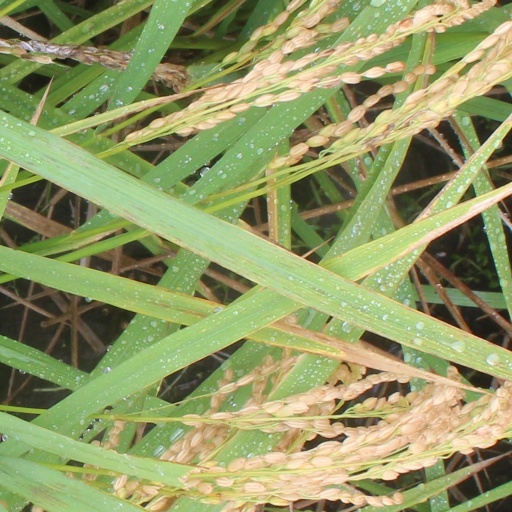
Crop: rice